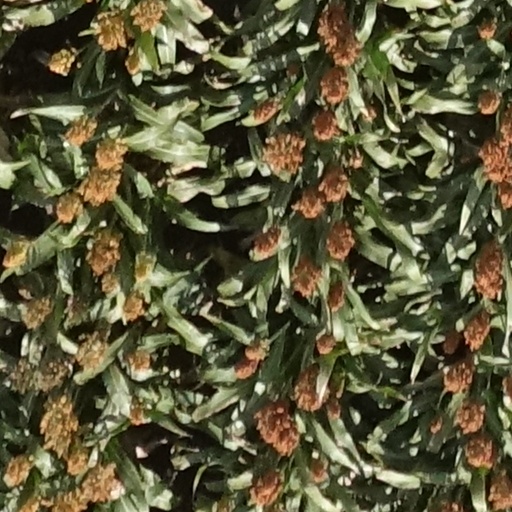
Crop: sorghum